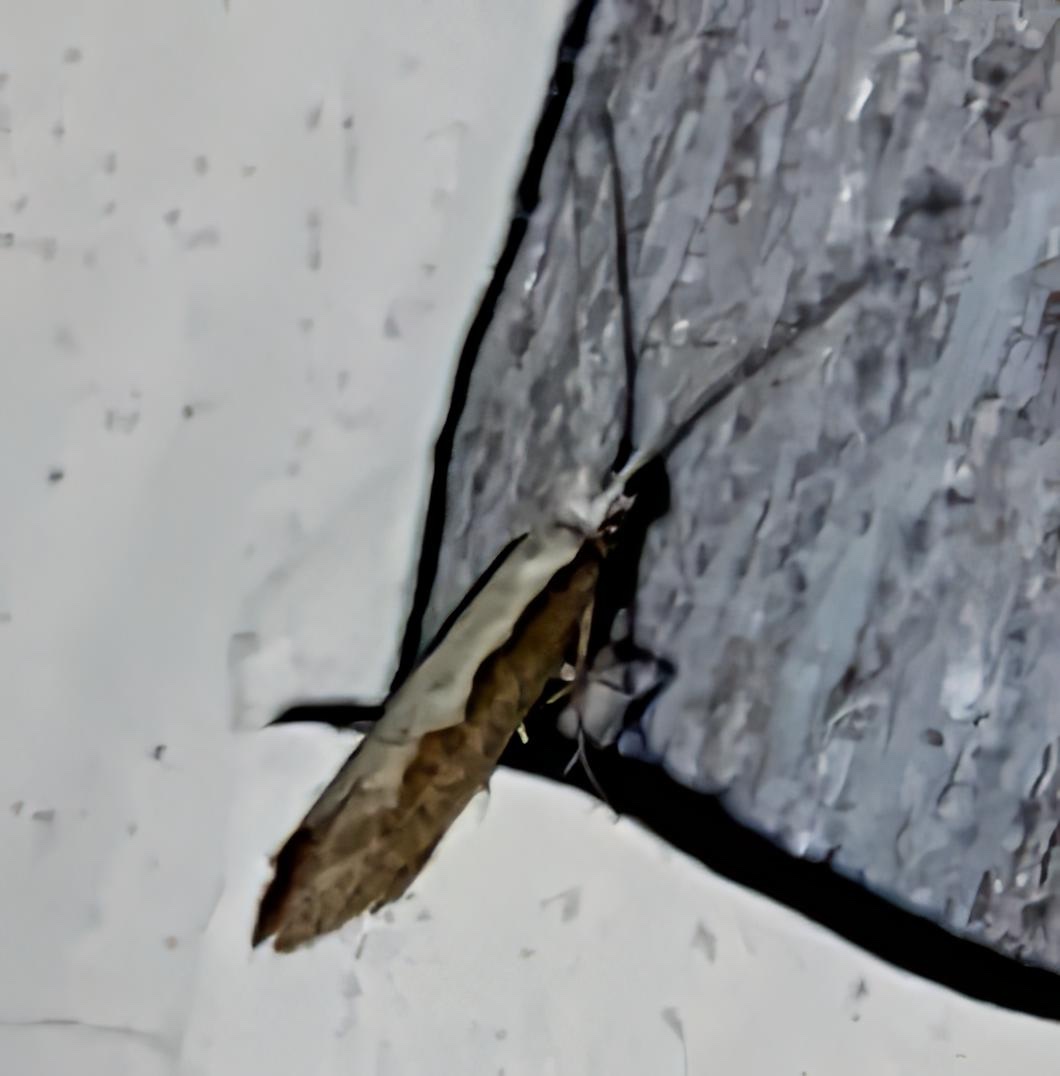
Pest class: diamondback_moth